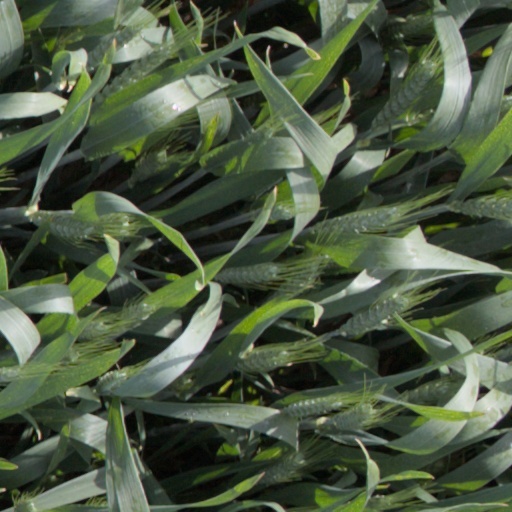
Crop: wheat